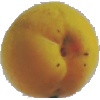
Label: Peach 2